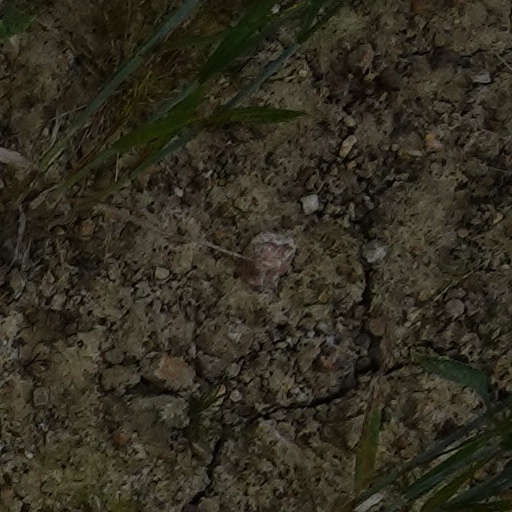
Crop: wheat